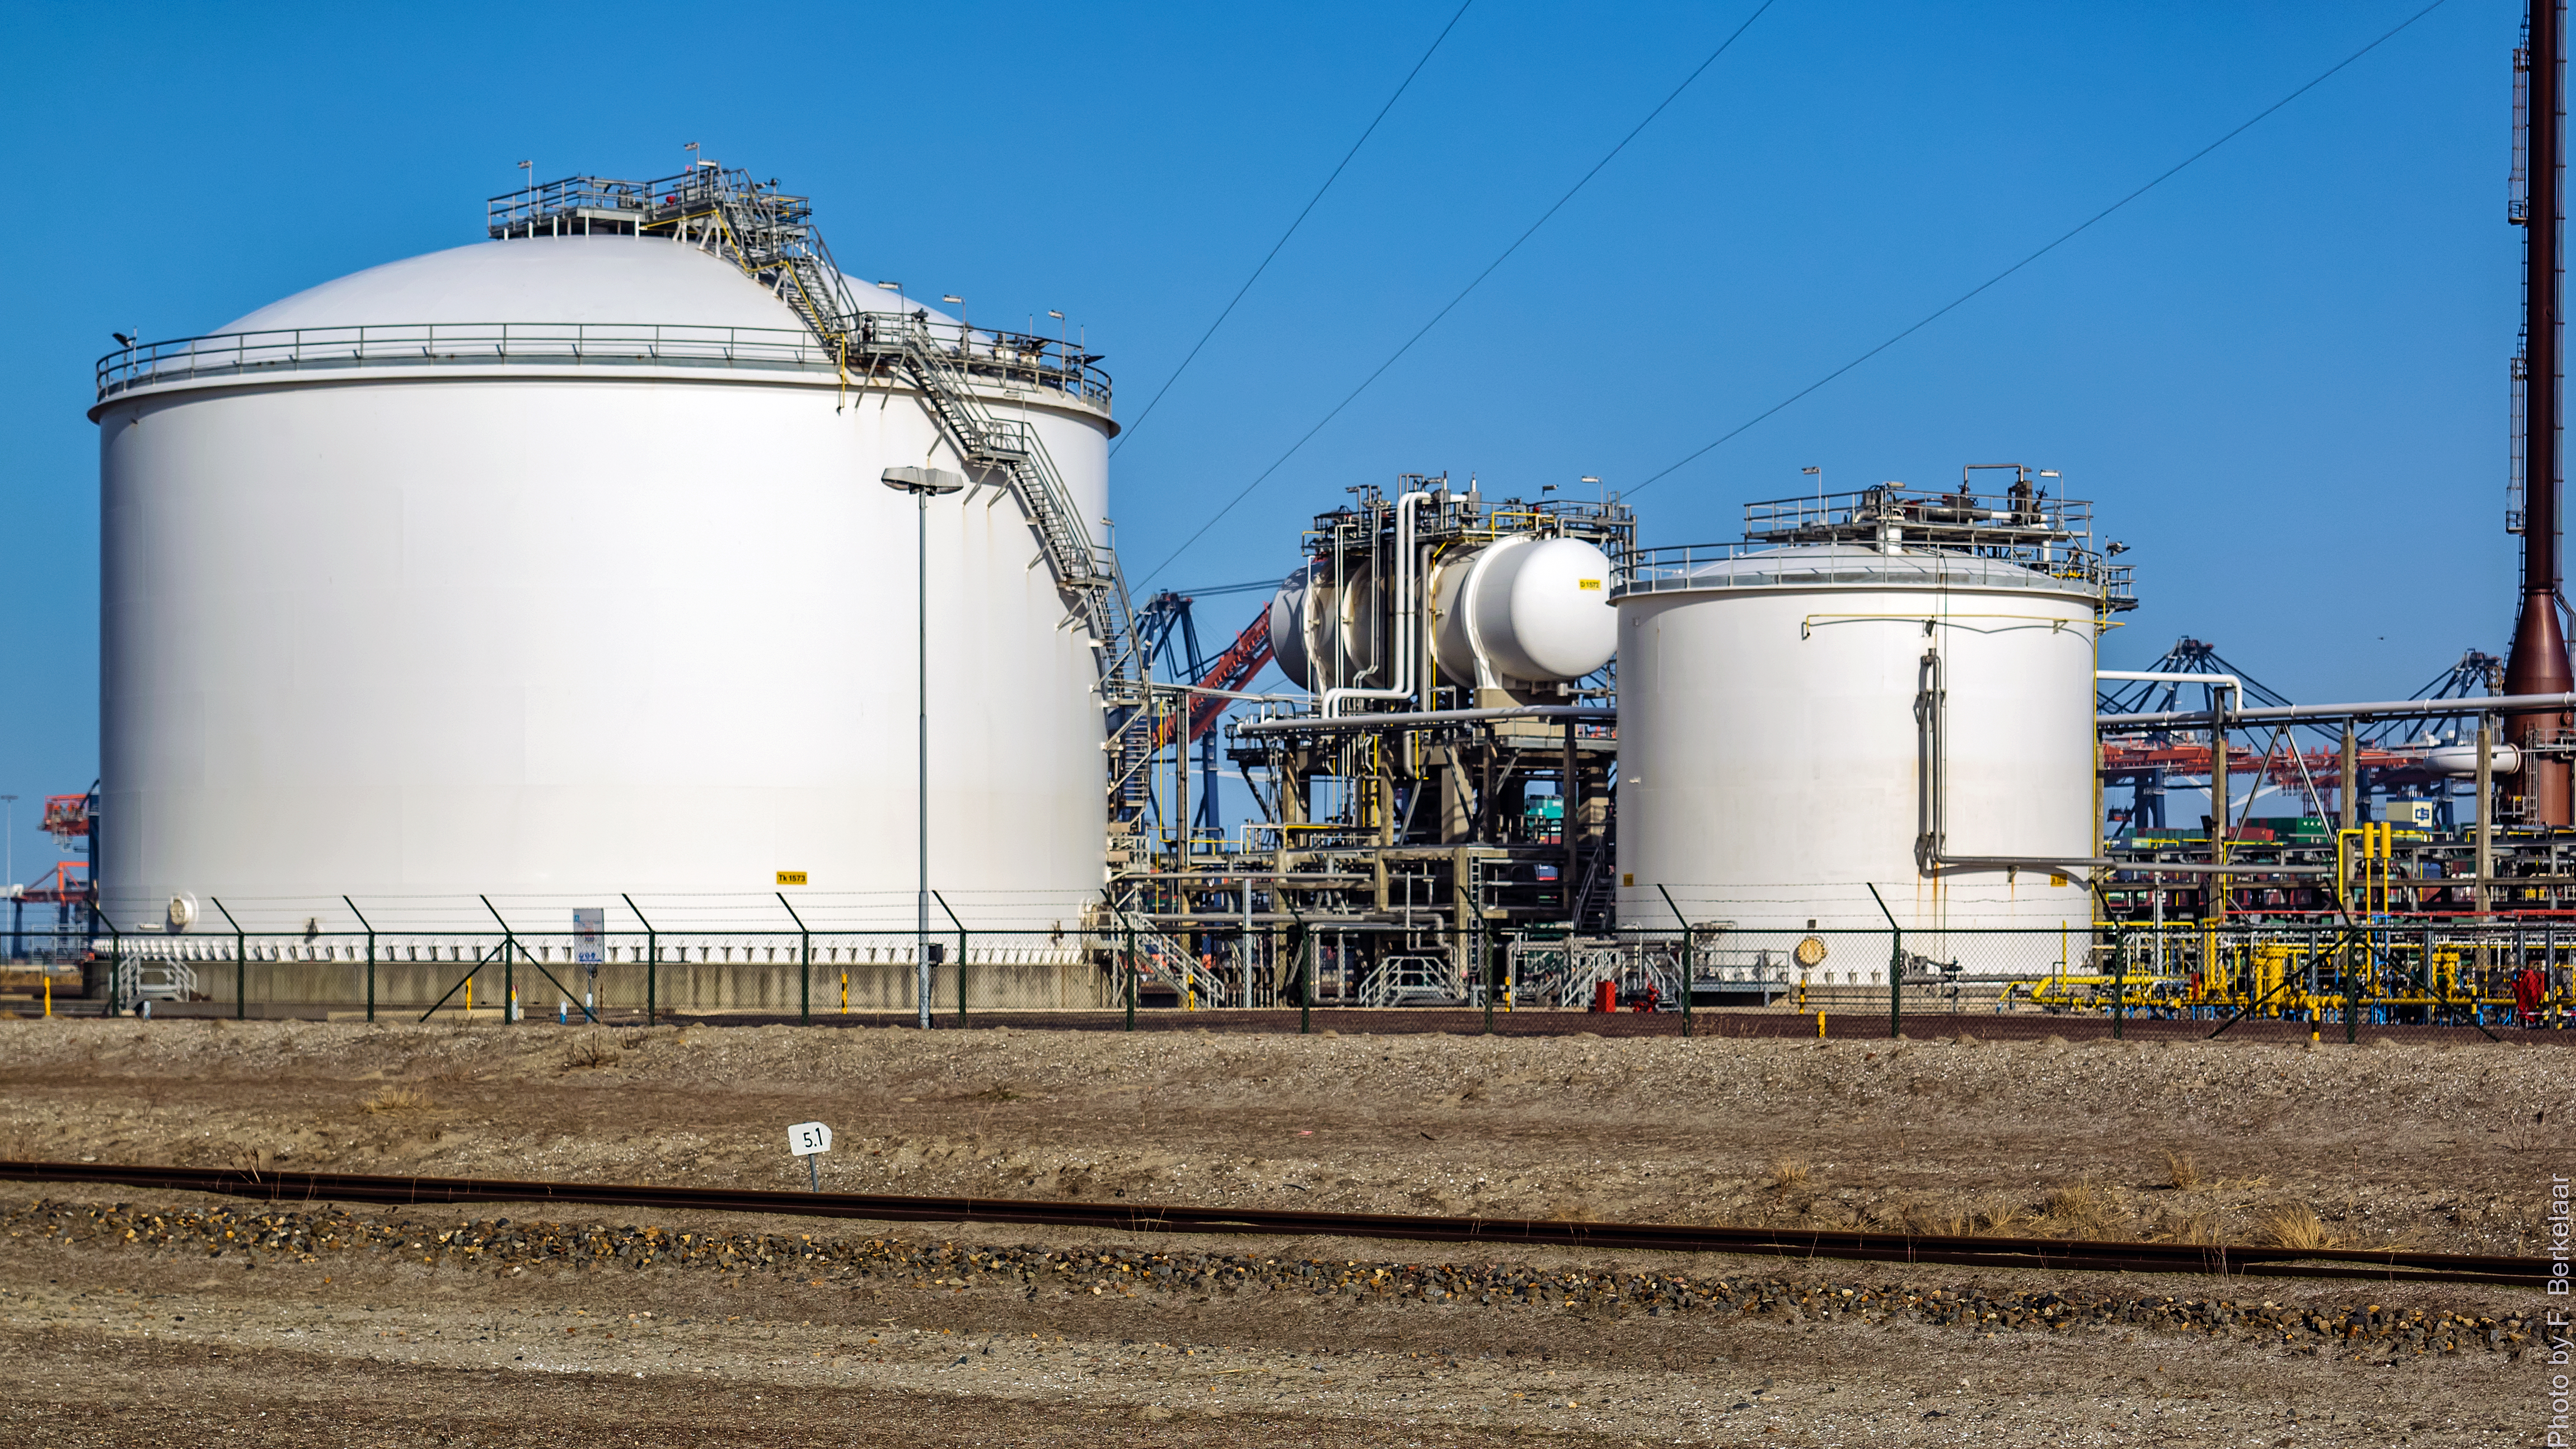
asphalt, transport, vehicle, industry, energy, nederland, zuidholland, silo, twop, industrie, nl, maasvlakterotterdam, maasvlakte2, portofrotterdam, europaweg, storage tank